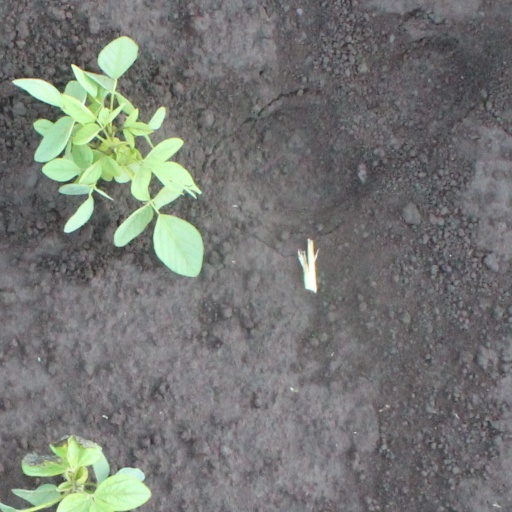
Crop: soybean